Saphir (rocket)

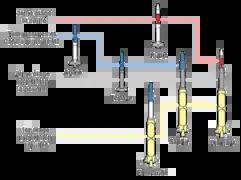
Military space program "pierres précieuses" (fr.: gemstones) that included the five prototypes Agathe, Topaze, Emeraude, Rubis and Saphir.

VE 231 Saphir (French, meaning "sapphire") was a French two stage sounding rocket.